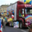
Label: truck